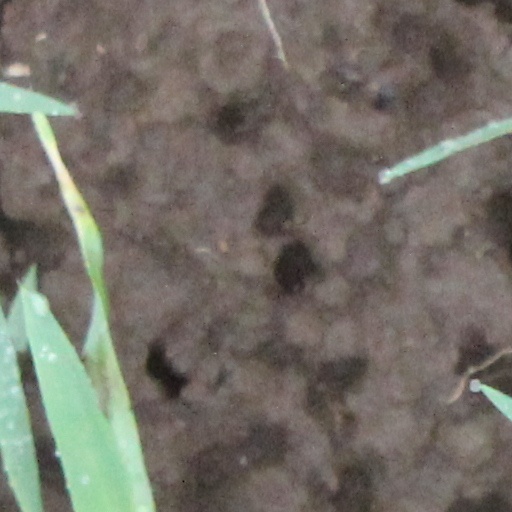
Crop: wheat